Tom Andrews (American politician)

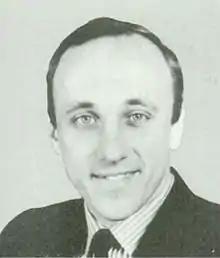
Andrews in 1991

Thomas Hiram Andrews (born March 22, 1953) is an American non-profit executive, and former Democratic congressman from Maine.